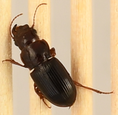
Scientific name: Cratacanthus dubius
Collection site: North Sterling NEON (STER), plot STER_027